Rat Pack Rat

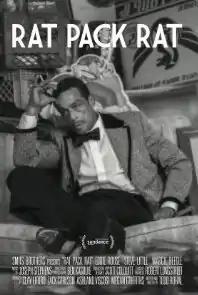
Film poster

Rat Pack Rat is a 2014 drama short film, written and directed by Todd Rohal. The film had its premiere at 2014 Sundance Film Festival on January 17, 2014. It won the "Jury Award" at the festival.